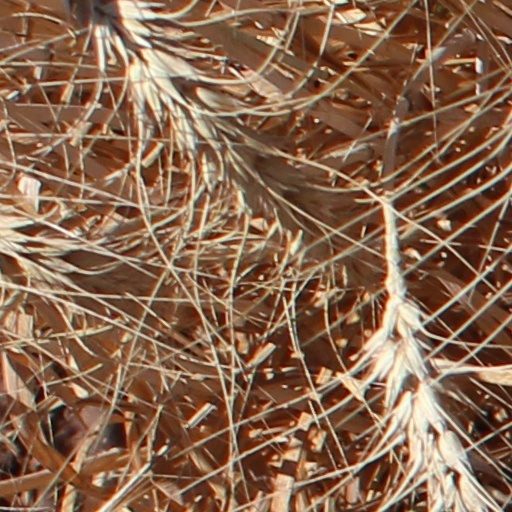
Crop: wheat